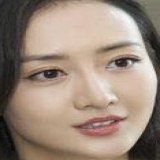
diễn viên Vương Âu